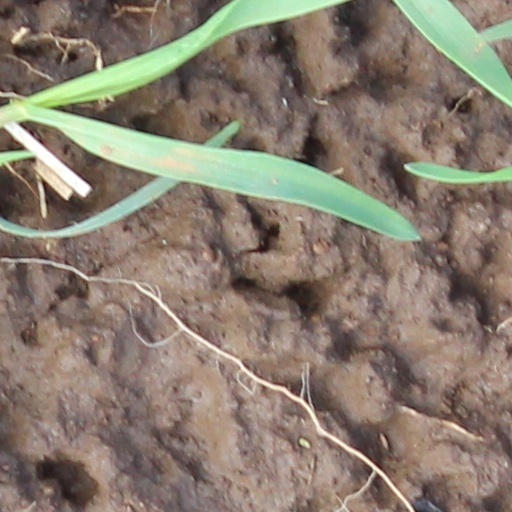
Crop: wheat